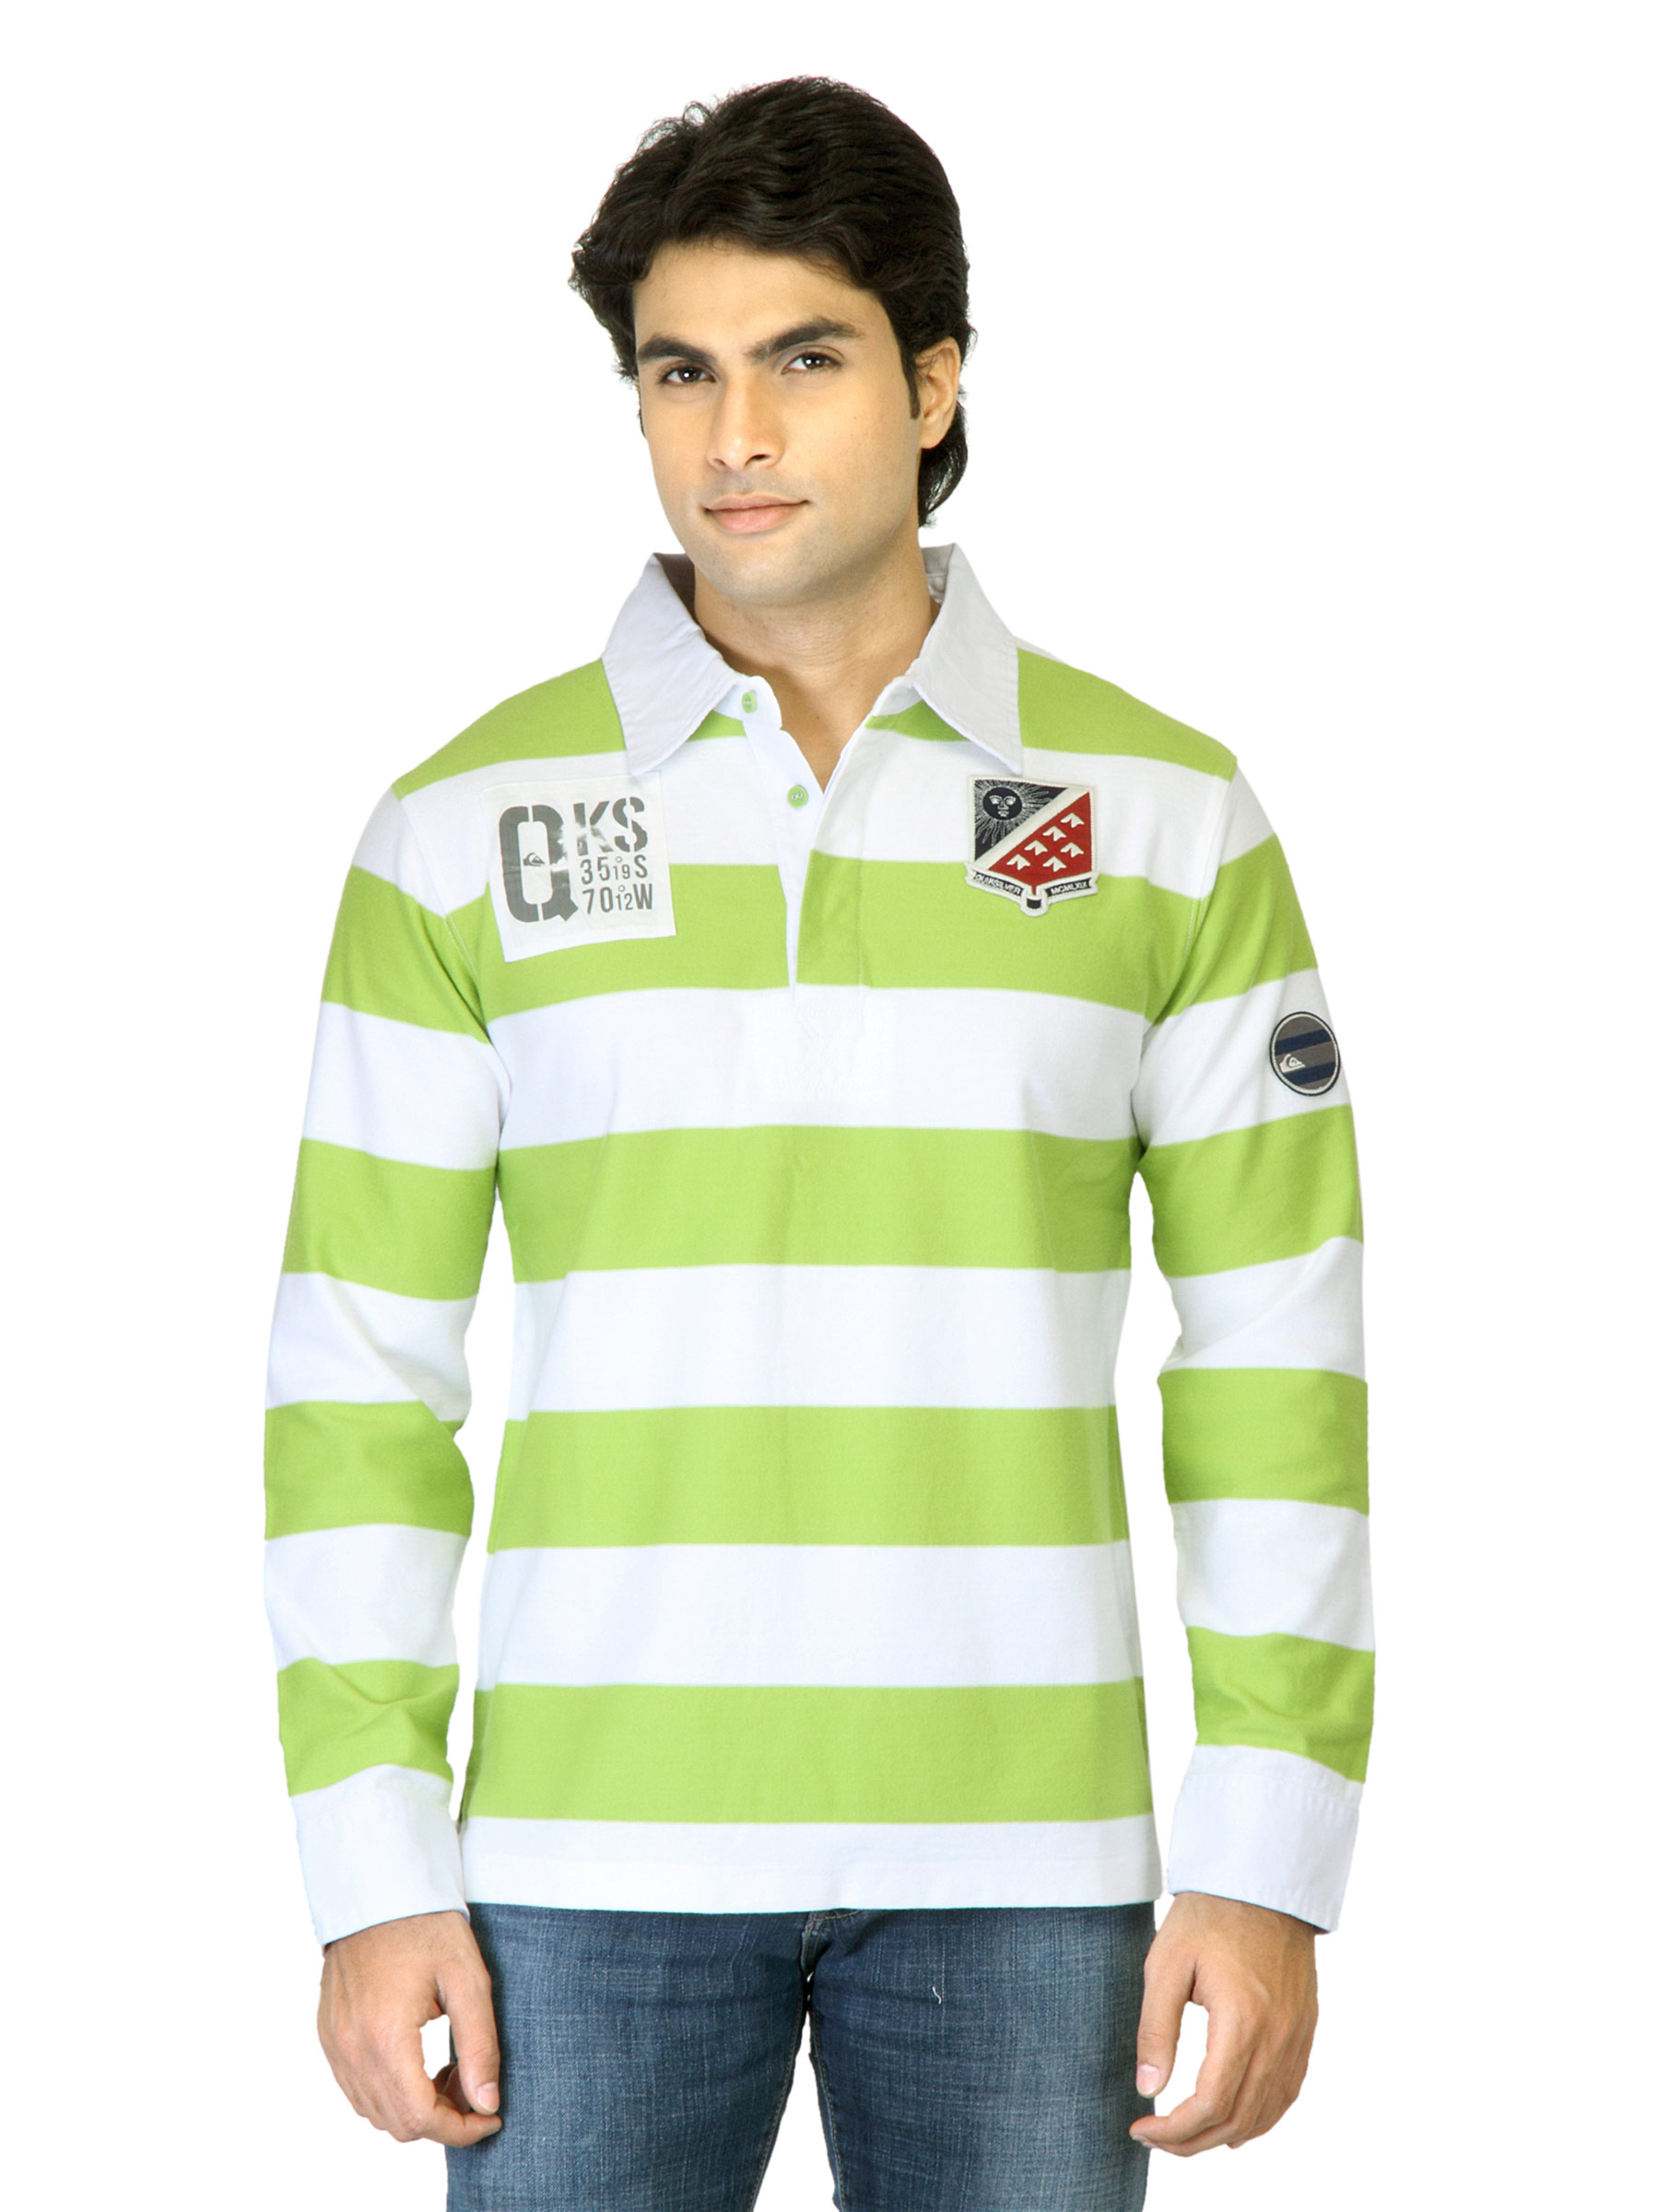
Quiksilver Men White Striped T-shirt
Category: Apparel / Topwear / Tshirts
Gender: Men
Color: White
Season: Fall 2011
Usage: Casual